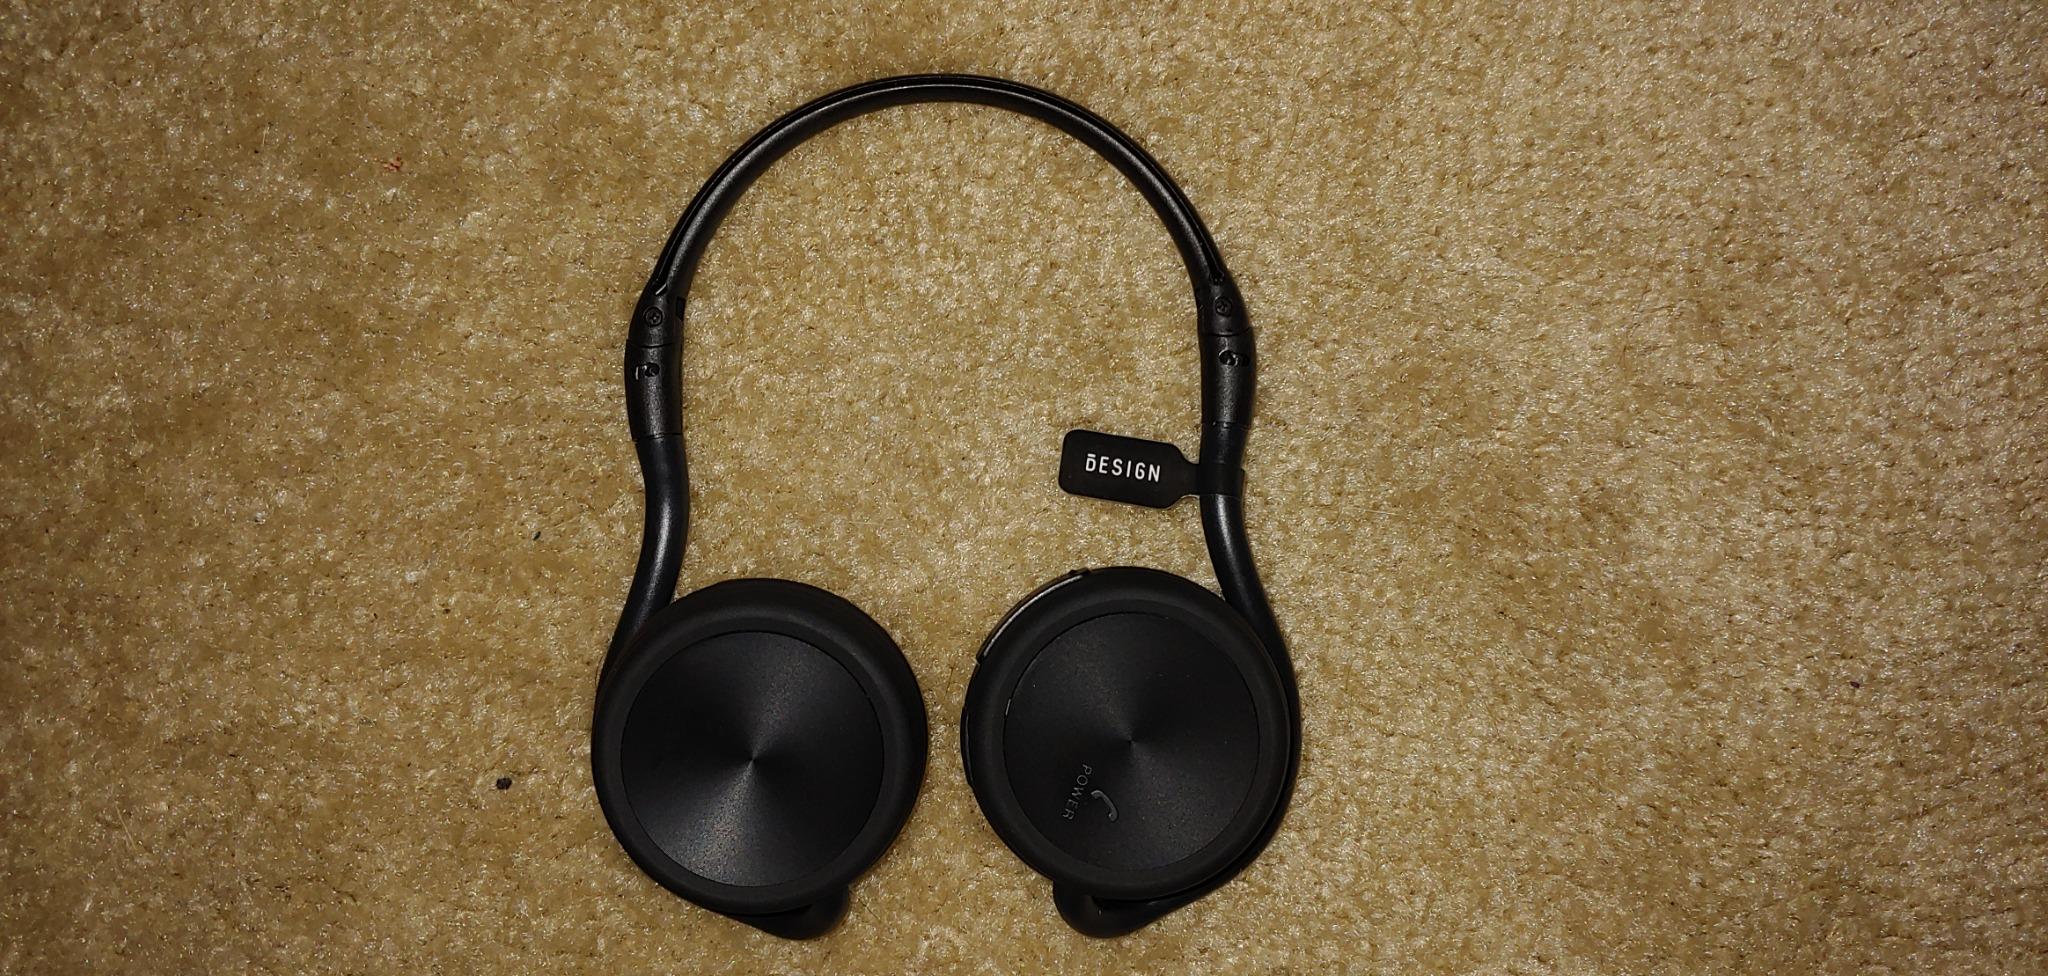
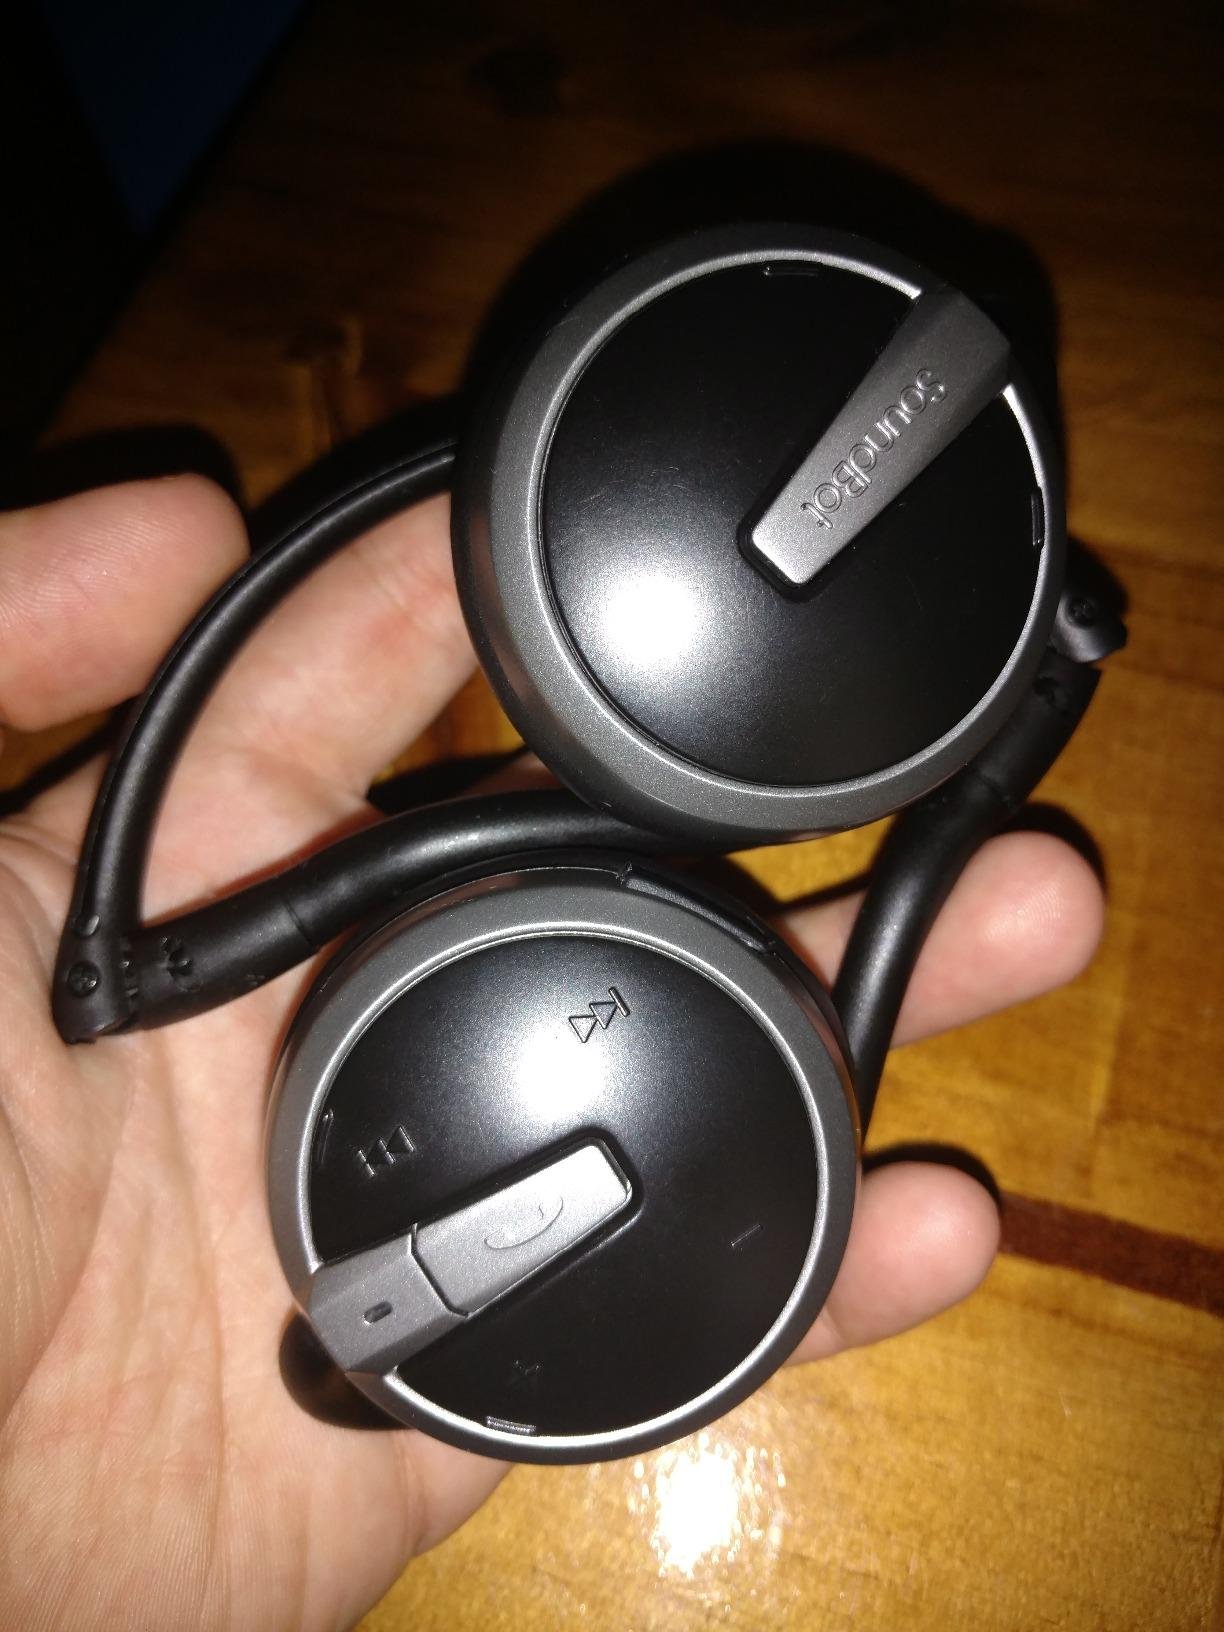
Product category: headphones
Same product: no